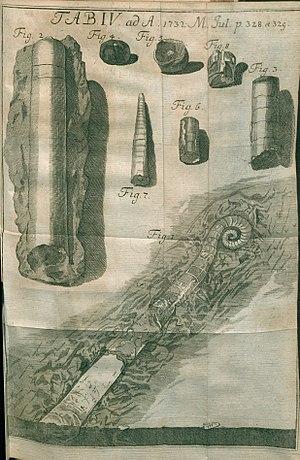
Johann Philipp Breyne, né le 9 août 1680 à Danzig et décédé le 12 décembre 1764 à Danzig, est un botaniste, paléontologue, zoologiste et entomologiste allemand. Il est connu pour son travail sur la cochenille polonaise, un insecte autrefois utilisé pour la production de pigment rouge.